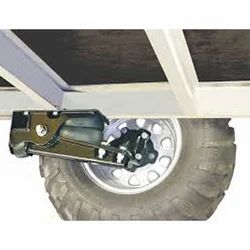
Label: Spring_Seat_For_Axle